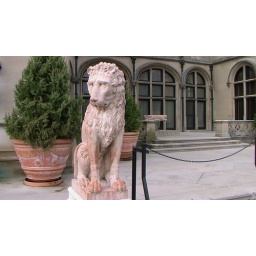
Biltmore Estate - lion by main door